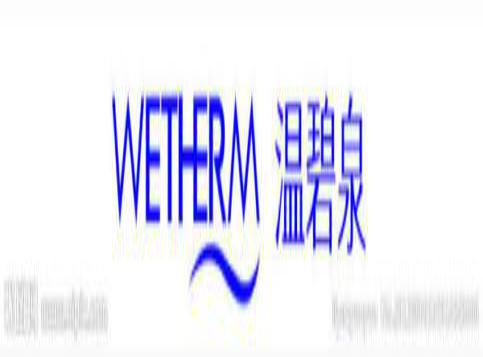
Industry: Necessities